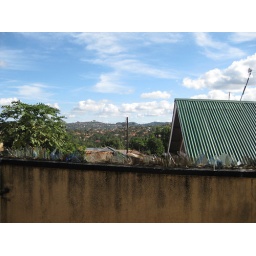
in beautiful Luwafu, Makindye...note the glass on top of the fence - very safe, Mum!